Science and technology in Indonesia

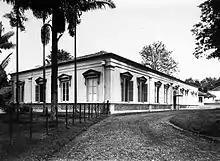
Museum and lab of the Buitenzorg Plantentuin

The scientific quest and systematic research in accordance to the modern scientific method began to develop and flourish in Indonesia during the Dutch East Indies period, started in the 19th century. The Dutch East Indies has attracted intellectuals, scientists and researchers. Some notable scientists that conducted most of their important research in the East Indies archipelago are Teijsmann, Junghuhn, Eijkman, Dubois and Wallace. Many important art, culture and science institutions were established in Dutch East Indies. For example, the "Bataviaasch Genootschap van Kunsten en Wetenschappen", (Royal Batavian Society of Arts and Sciences), the predecessor of the National Museum of Indonesia, was established in 1778 with the aim to promote research and publish findings in the field of arts and sciences, especially history, archaeology, ethnography and physics. The Bogor Botanical Gardens with "Herbarium Bogoriense" and "Museum Zoologicum Bogoriense" was a major centre for botanical research established in 1817, with the aim to study the flora and fauna of the archipelago.